Sket Dance

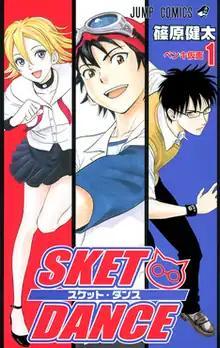
First volume cover, featuring Himeko (left), Bossun (center), and Switch (right)

Sket Dance (stylized in all caps) is a Japanese manga series written and illustrated by Kenta Shinohara. The manga follows the adventures of the "Sket-dan", a high school club whose goal it is to help the students and teachers of Kaimei High School with their problems, as they do whatever it takes to help make their campus a better place. The story is mainly told in the perspective of the "Sket-dan"'s three members: Bossun, the leader of the group; Himeko, the "muscle" and the only female in the group; and Switch, the "otaku" and the "brains" of the group. It was serialized in Shueisha's manga magazine "Weekly Shōnen Jump" from July 2007 to July 2013, with its chapters collected in 32 volumes.